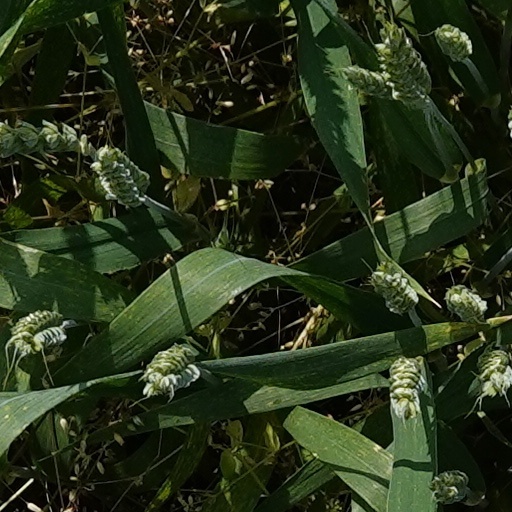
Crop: wheat